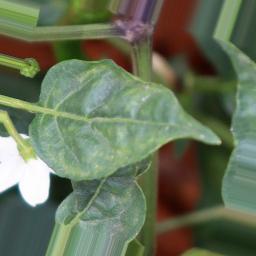
Label: healthy